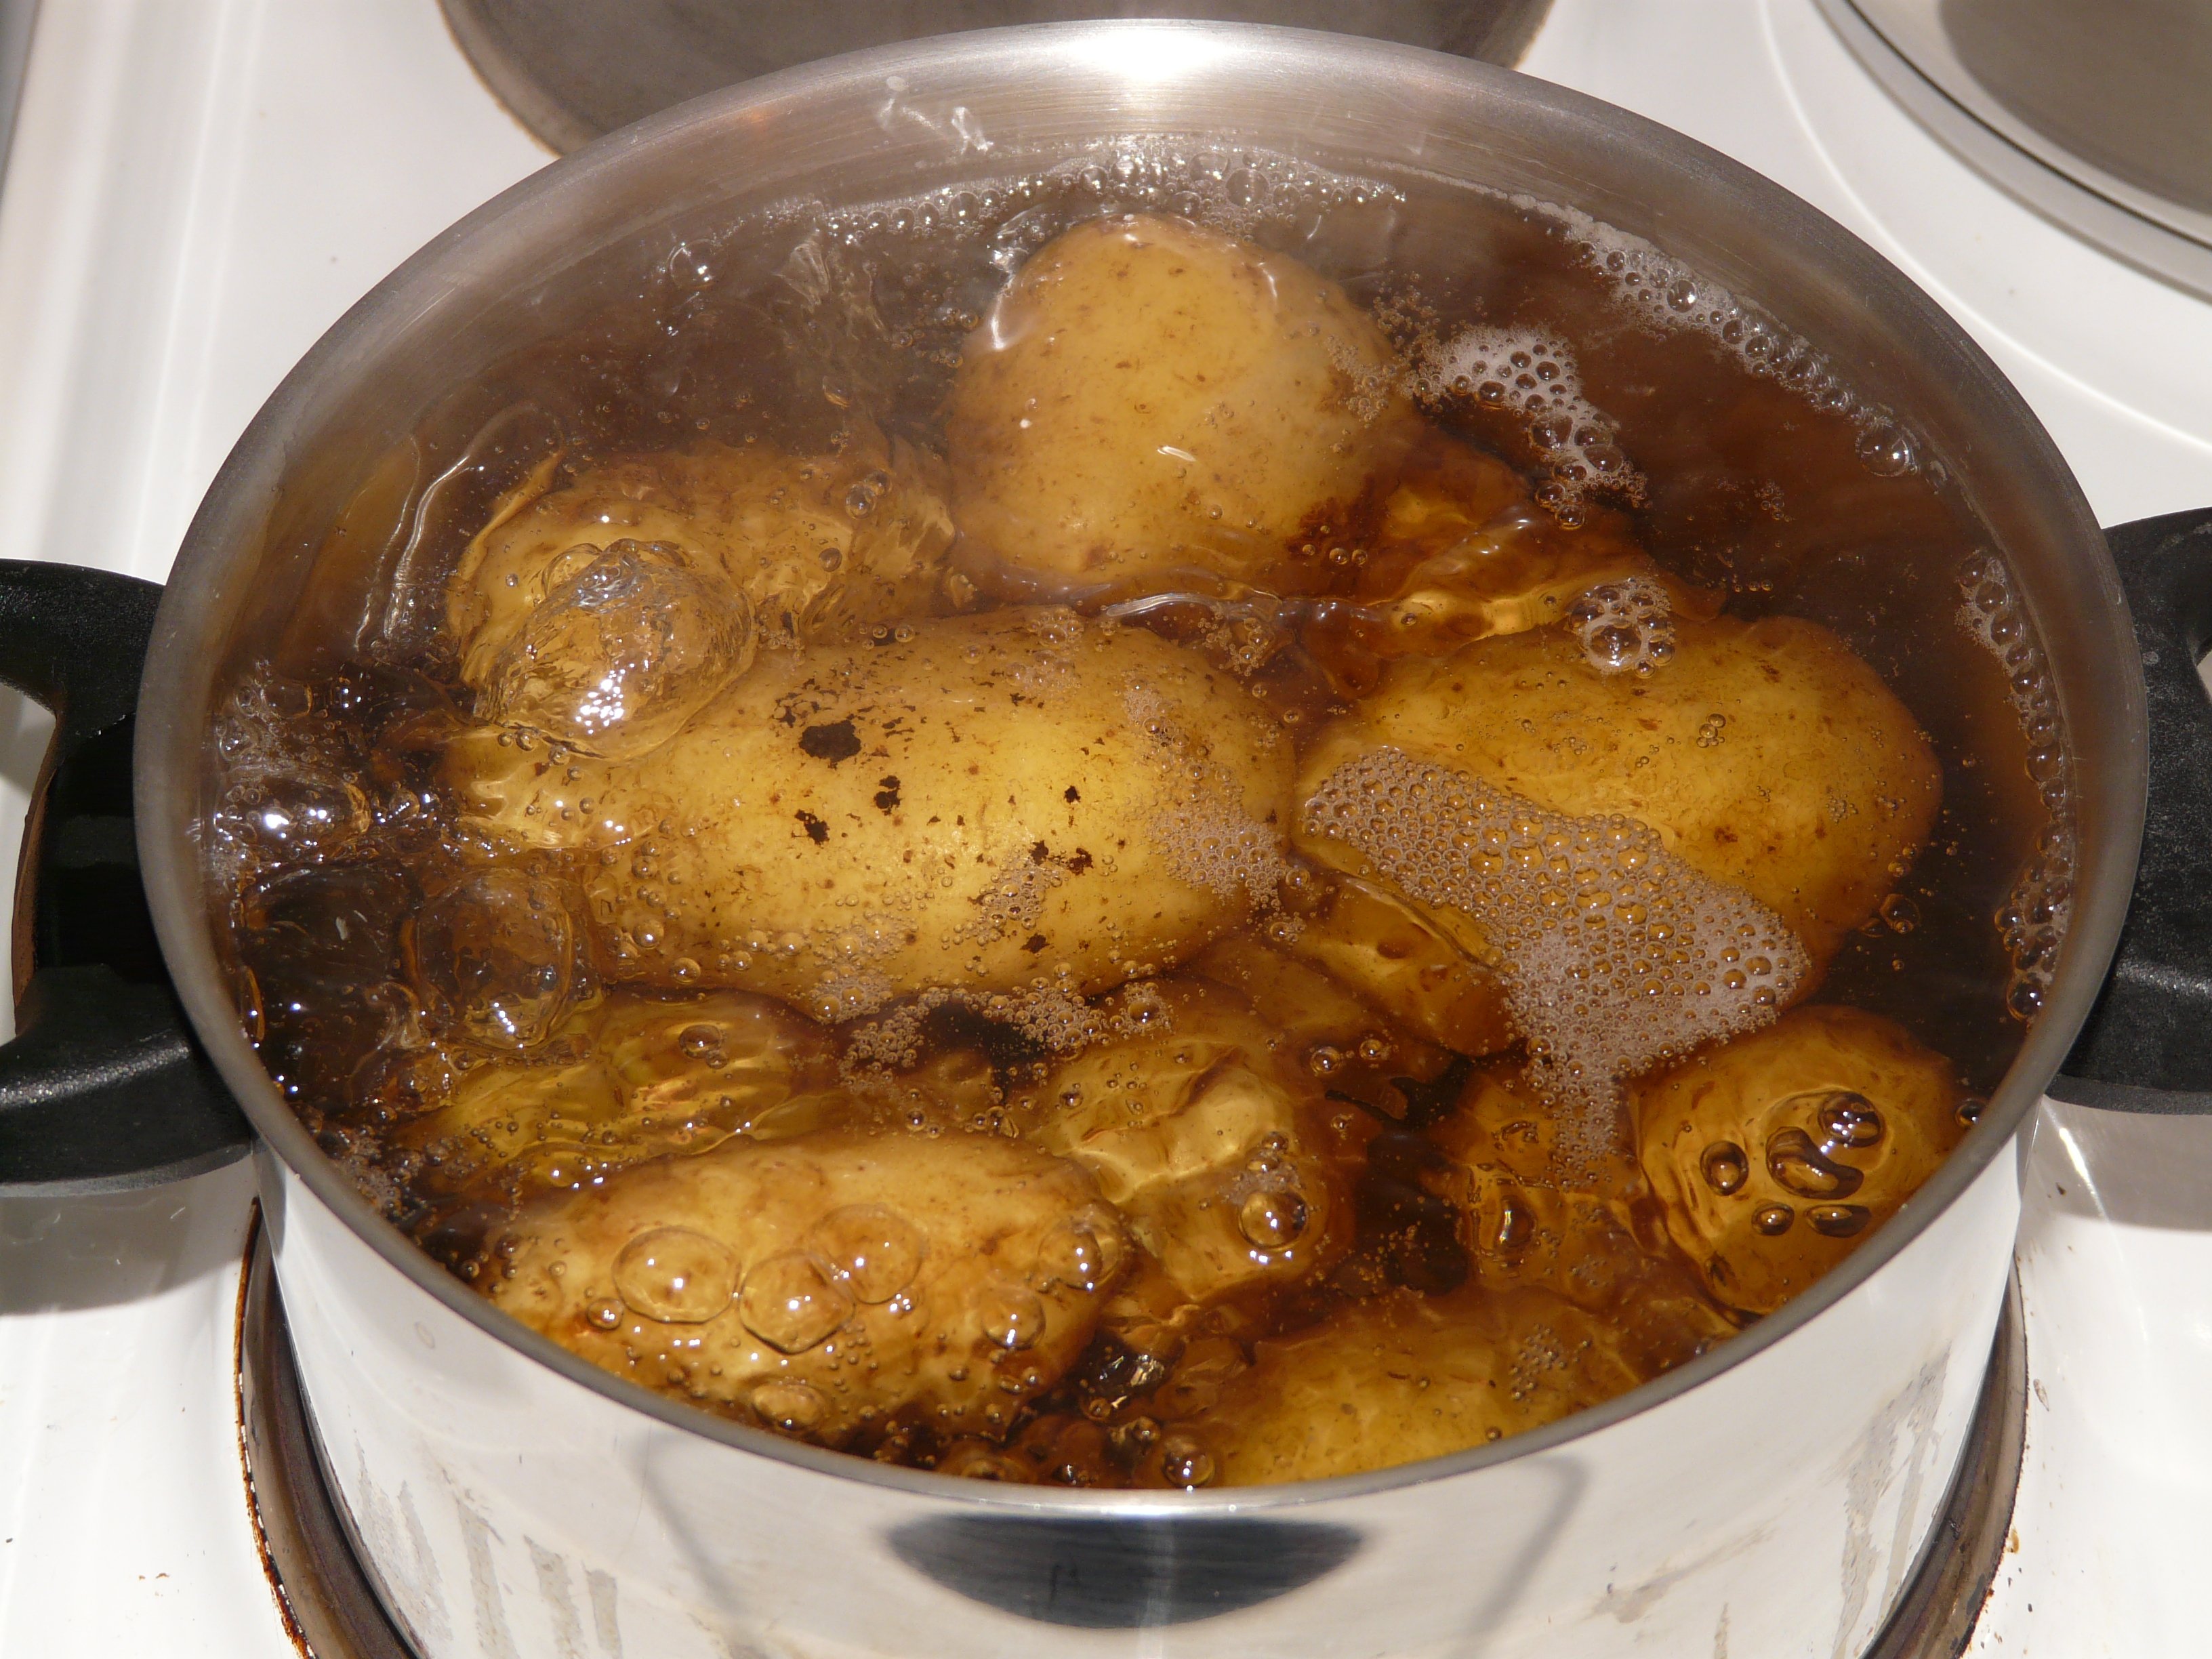
water, dish, meal, food, produce, eat, meat, lunch, cuisine, cook, stove, stew, asian food, hot, potatoes, curry, cooking pot, hotplate, chinese food, gravy, fried food